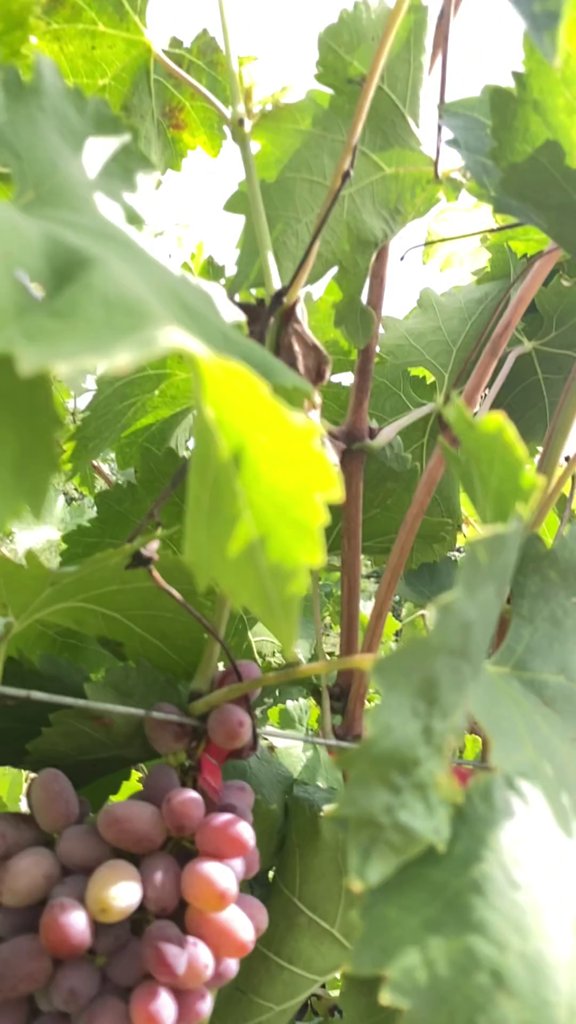
Berries visible: 36
Grape clusters: 2